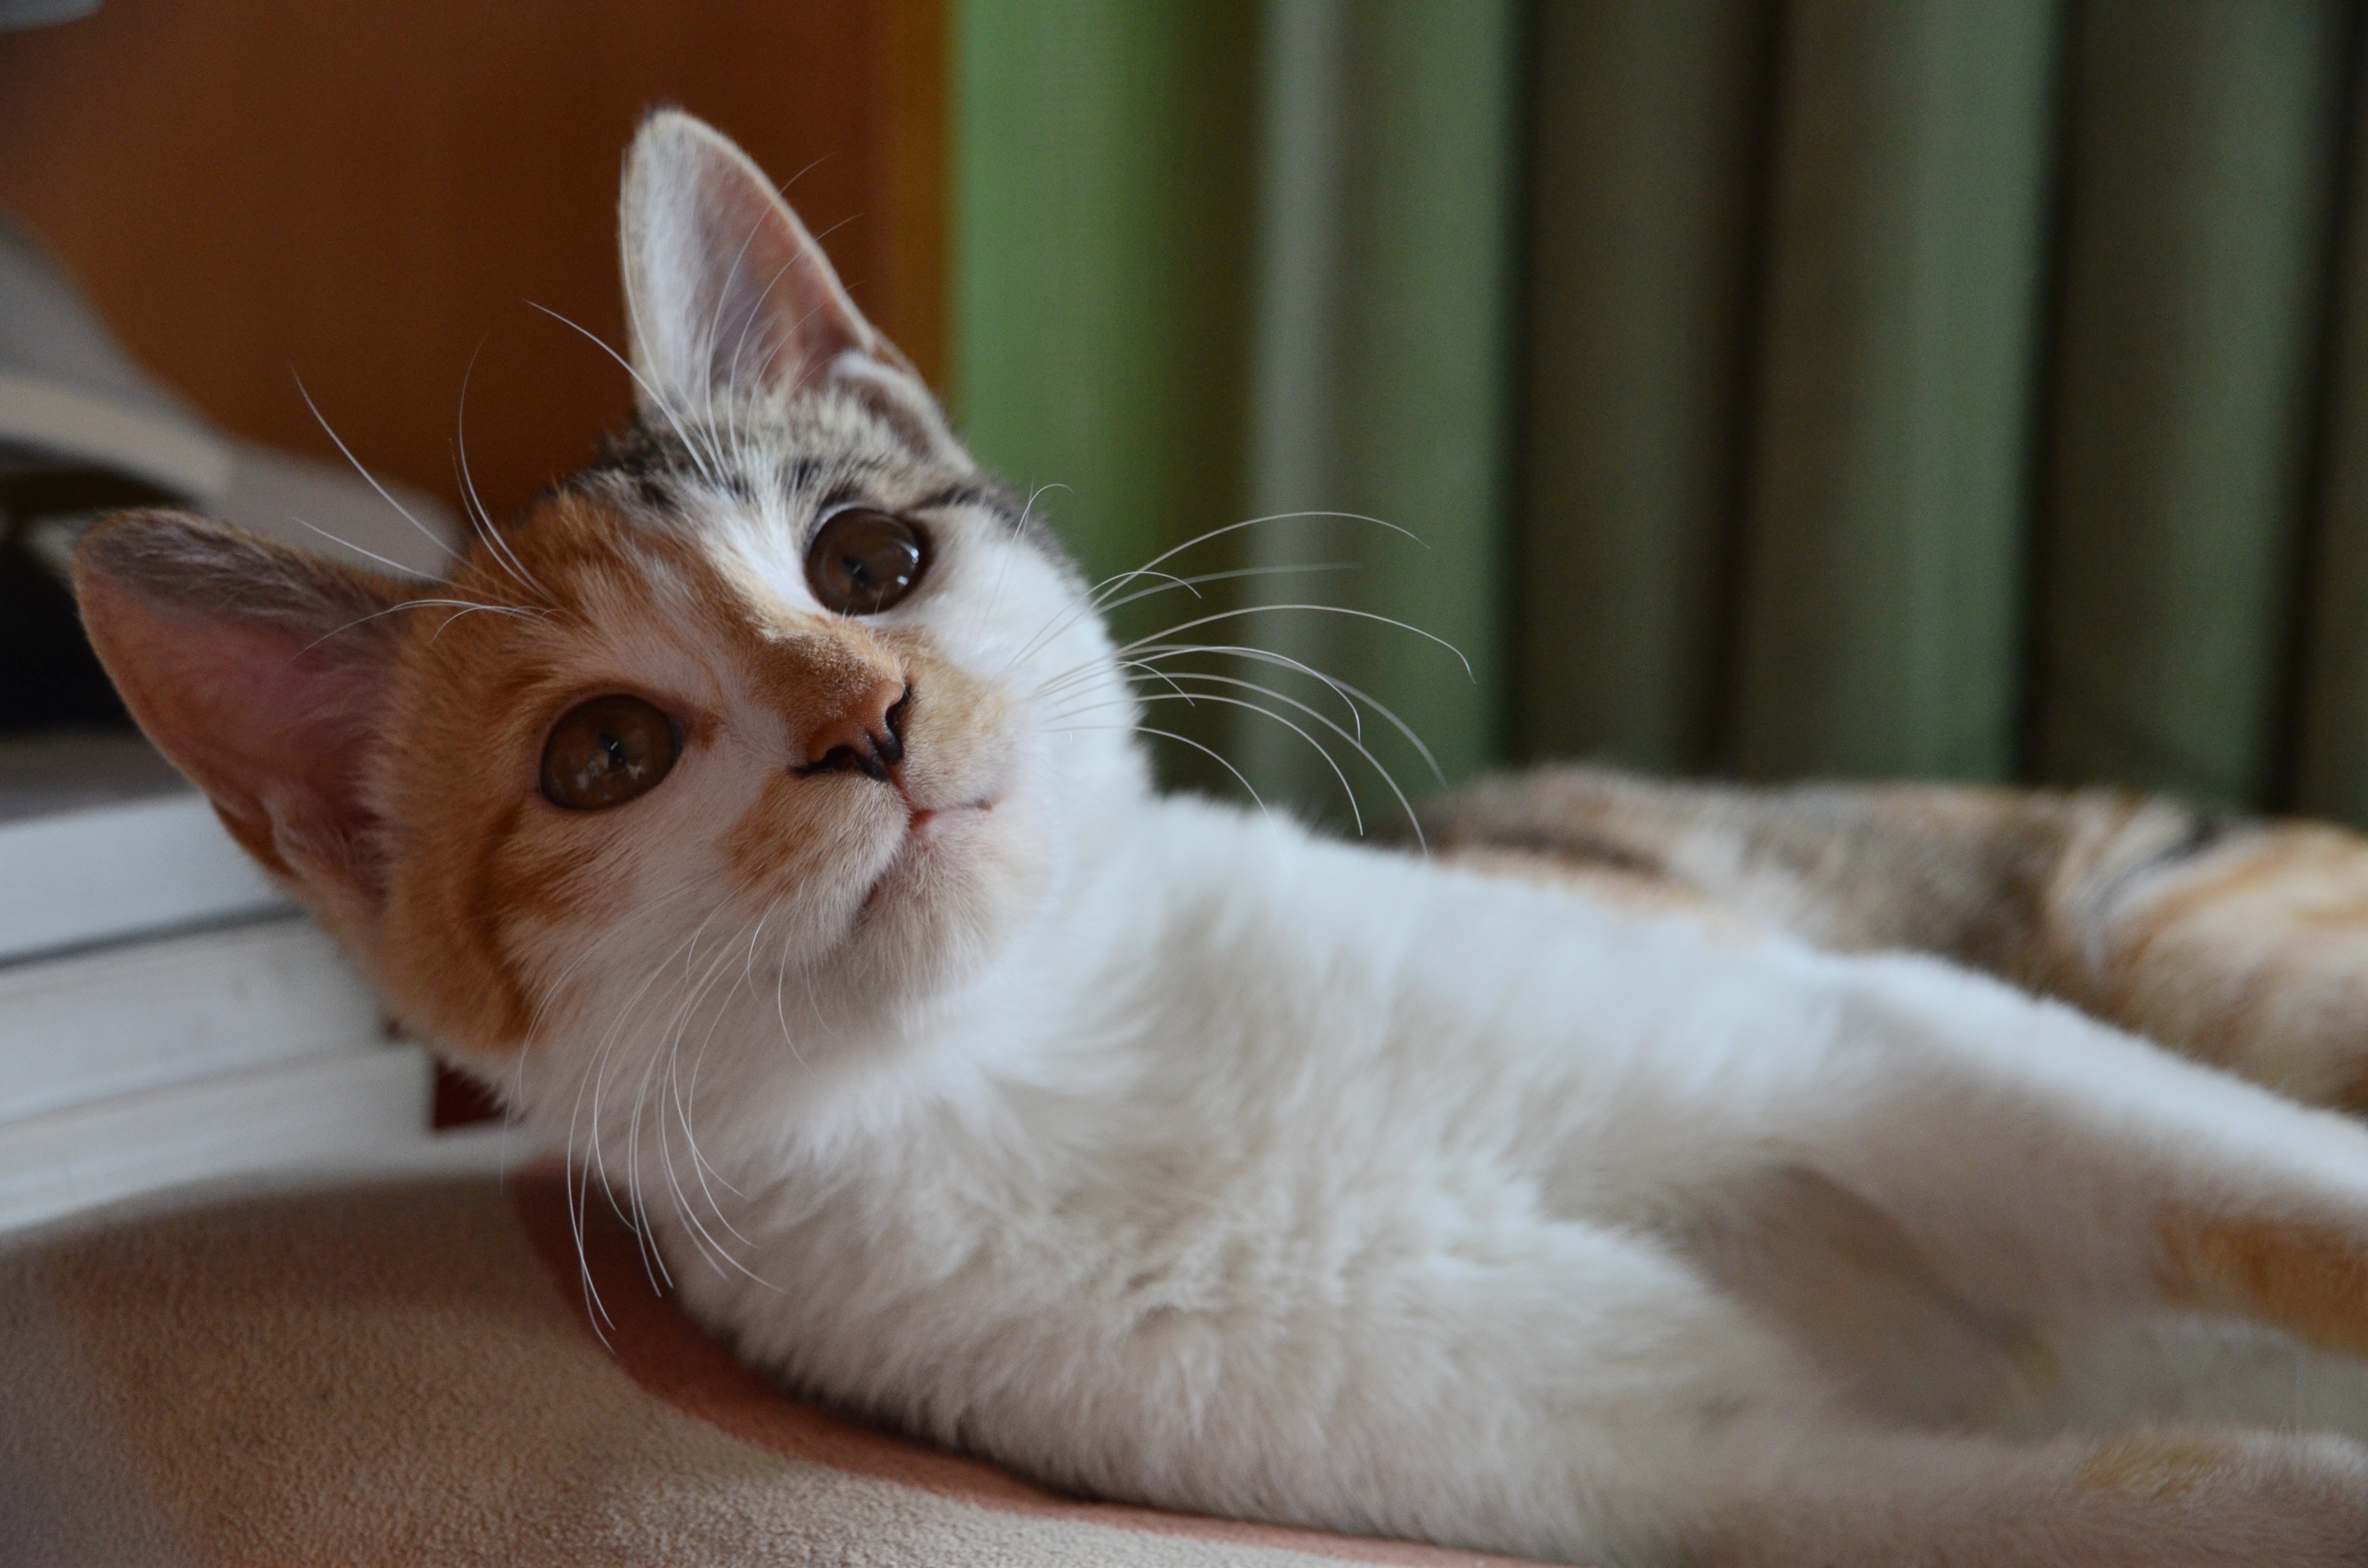
animal, cute, kitten, cat, mammal, pets, cats, nose, whiskers, lazy, kitty, skin, vertebrate, moe, small to medium sized cats, cat like mammal, domestic short haired cat